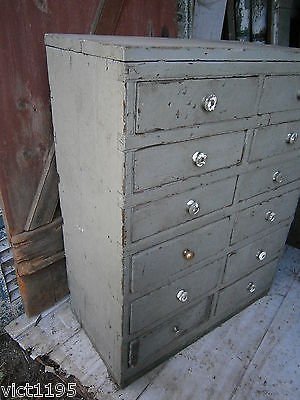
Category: cabinet